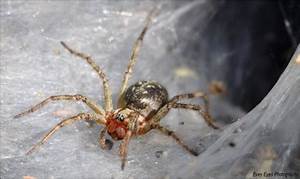
Label: spider